Davy Rothbart

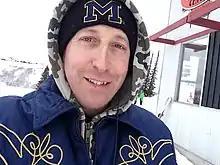
Rothbart in 2015

David Ira Rothbart (born April 11, 1975) is an American author, filmmaker, contributor to "This American Life", and the editor/publisher of "Found Magazine".